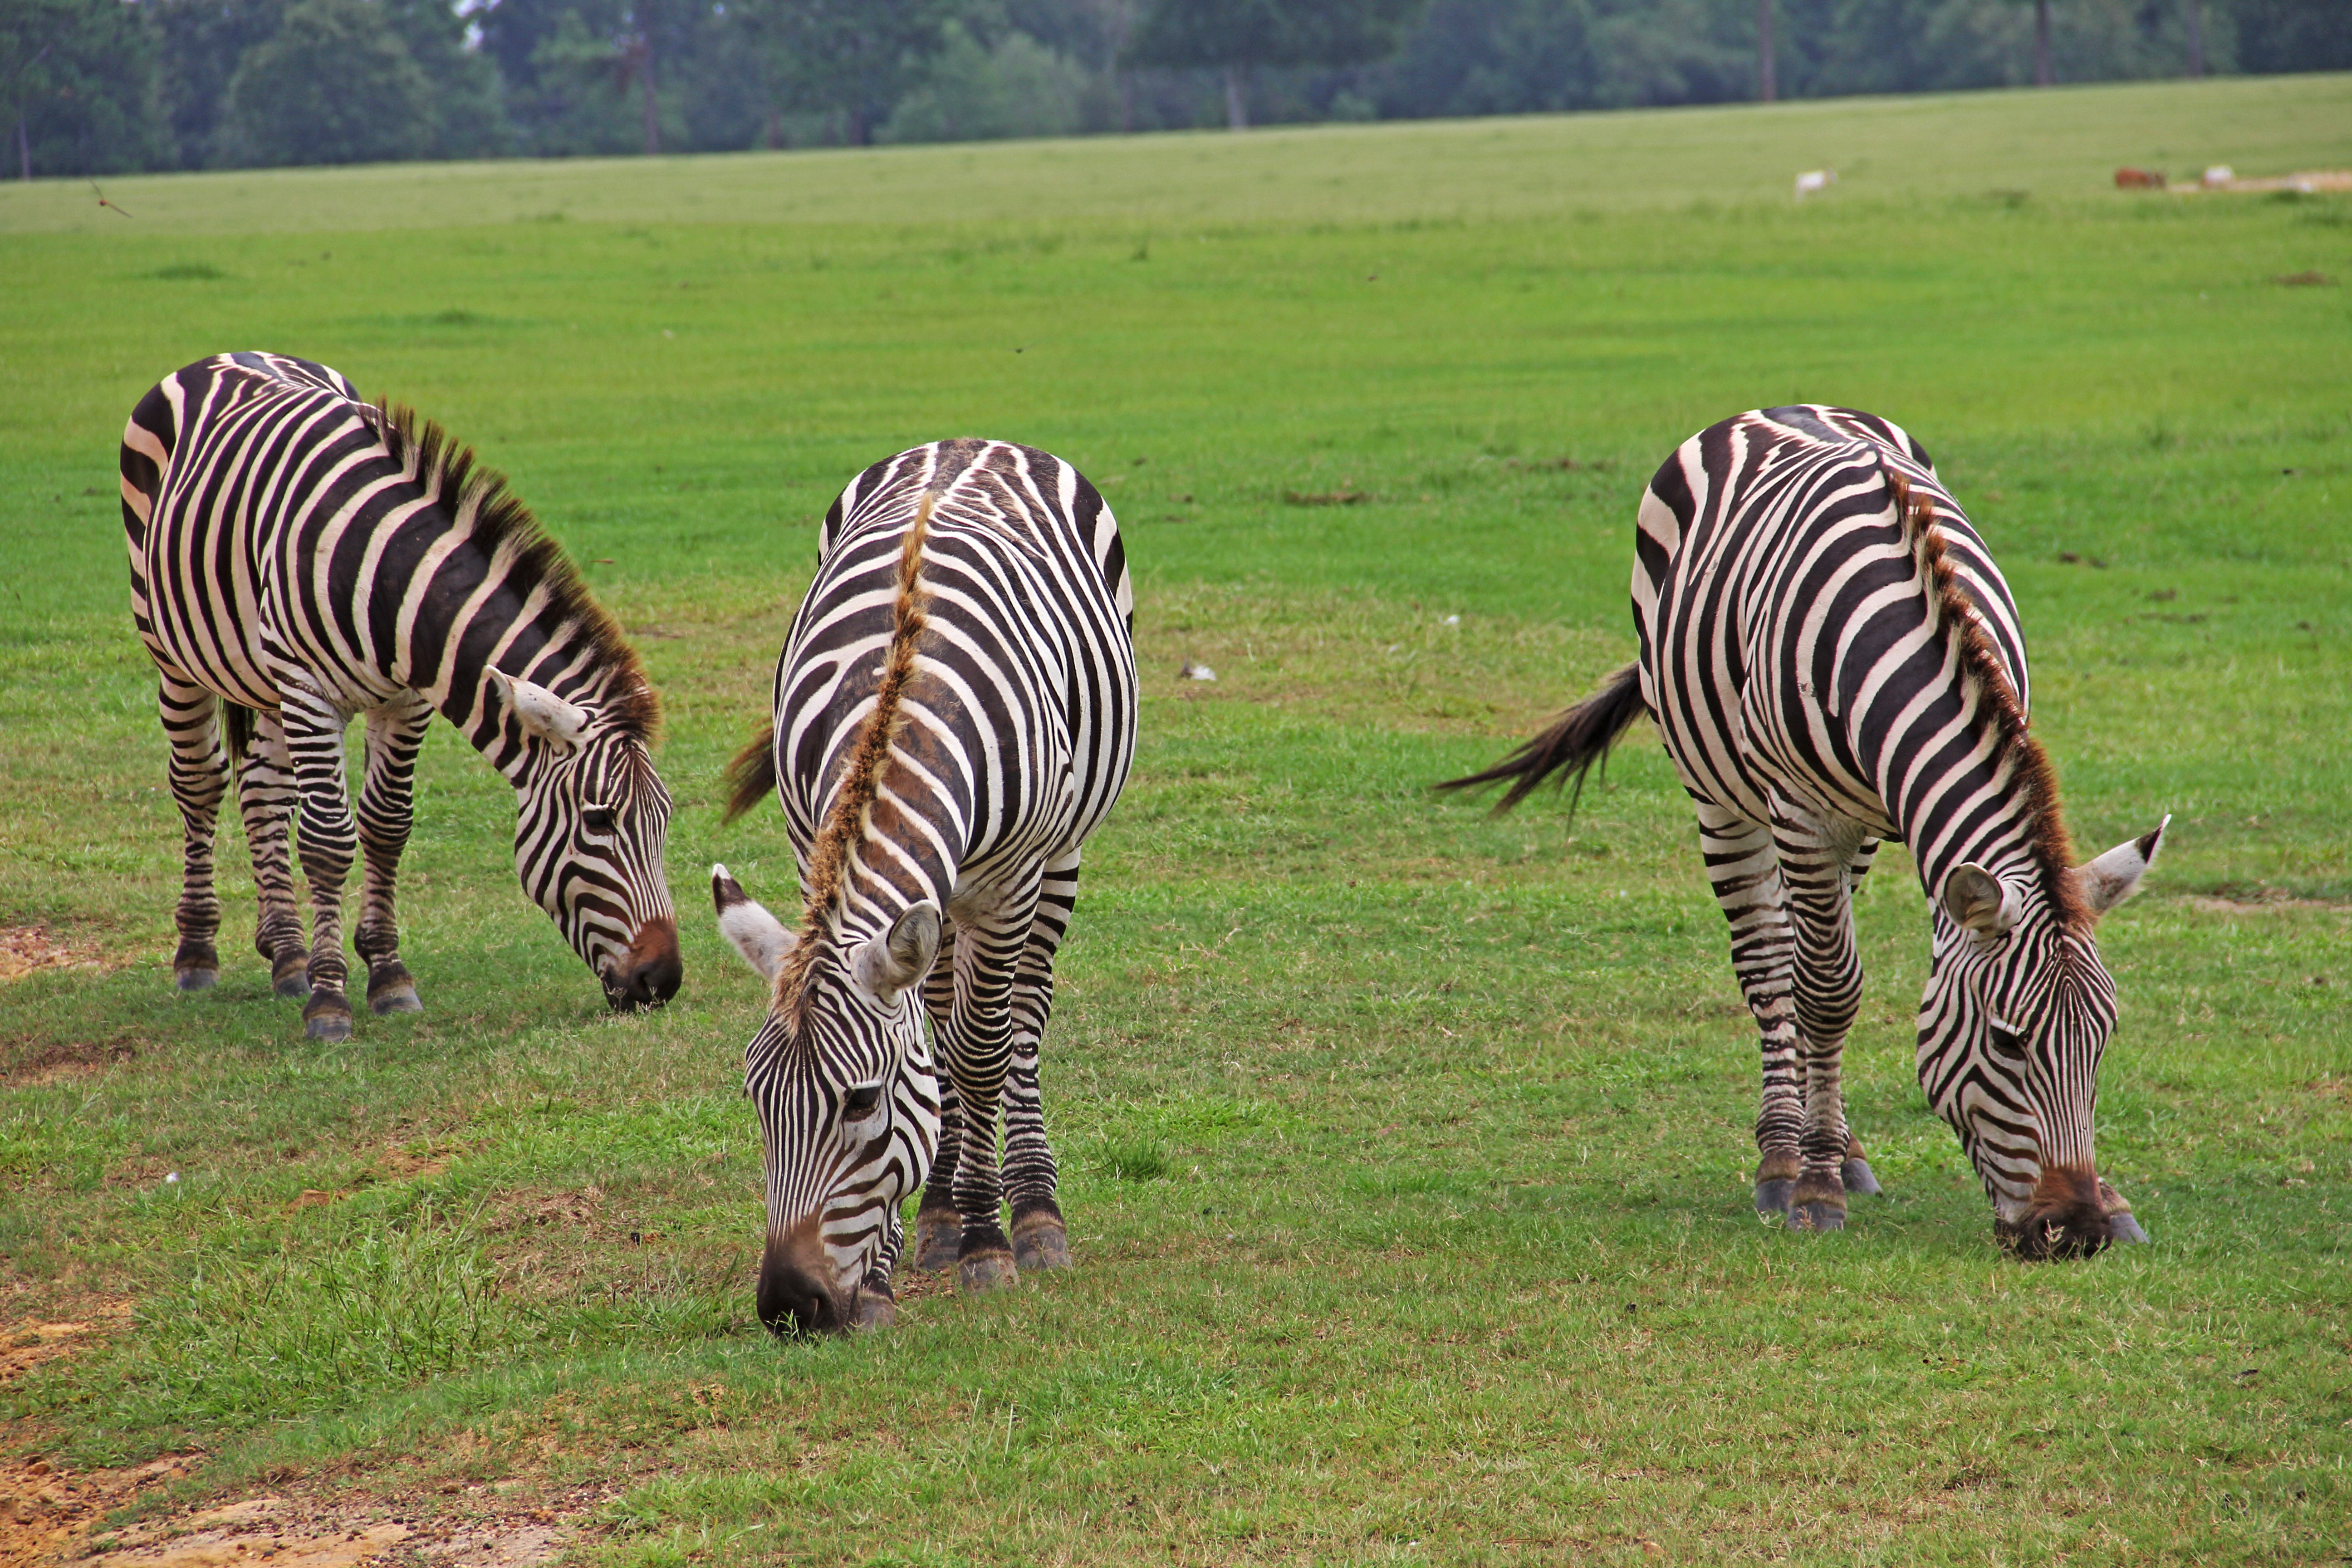
white, adventure, wildlife, herd, grazing, africa, mammal, black, fauna, savanna, plain, zebra, striped, graze, grassland, stripes, safari, serengeti, zebras, horse like mammal